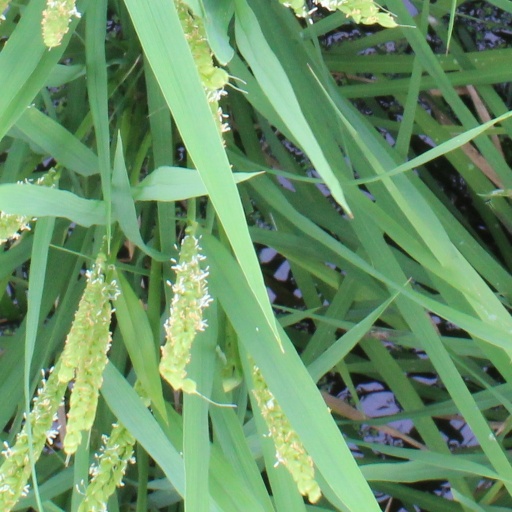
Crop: rice